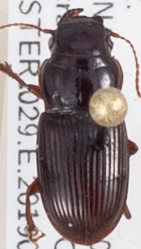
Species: Cratacanthus dubius
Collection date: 2019-06-12
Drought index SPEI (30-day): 0.614
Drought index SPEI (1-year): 1.082
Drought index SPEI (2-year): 0.198